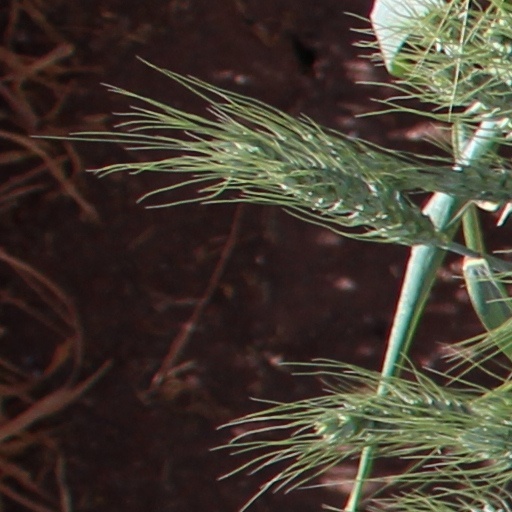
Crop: wheat